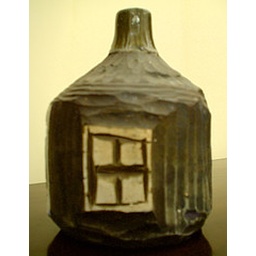
window in a bottle